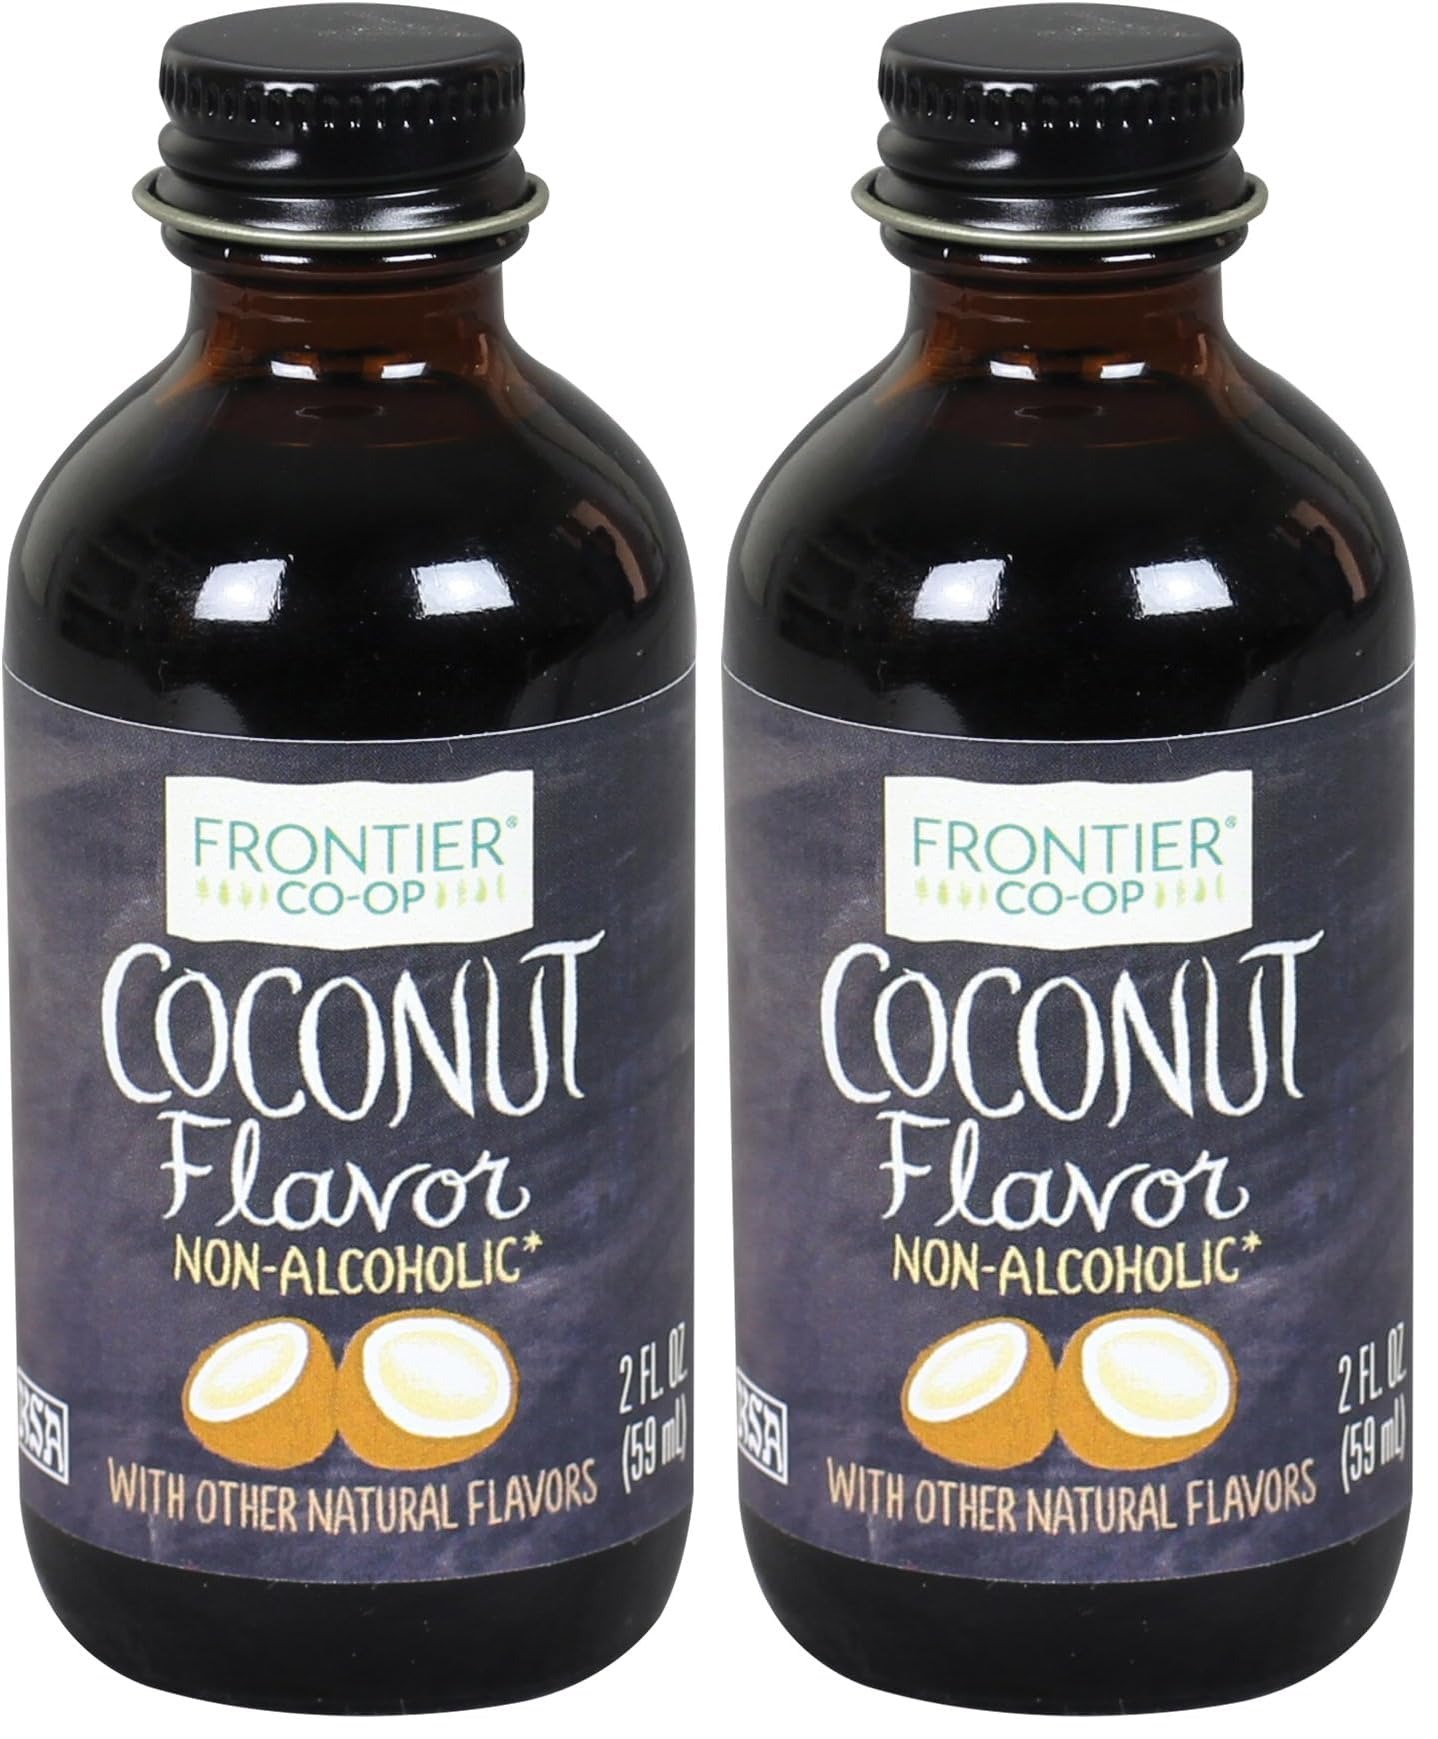
Item Name: Frontier Co-op Coconut Flavor, Non-Alcoholic, 2 ounce bottle (Pack of 2)
Bullet Point 1: The below information is per pack only
Bullet Point 2: 2 Fluid Ounce Bottle
Bullet Point 3: Pure, tropical coconut flavor for frostings, cookies, candies, batters and beverages
Bullet Point 4: Kosher & 0 grams of Sugar
Bullet Point 5: Alcohol Free
Bullet Point 6: Frontier is a member owned co-op, responsible to people and planet
Value: 4.0
Unit: Fl Oz

Price: 7.34